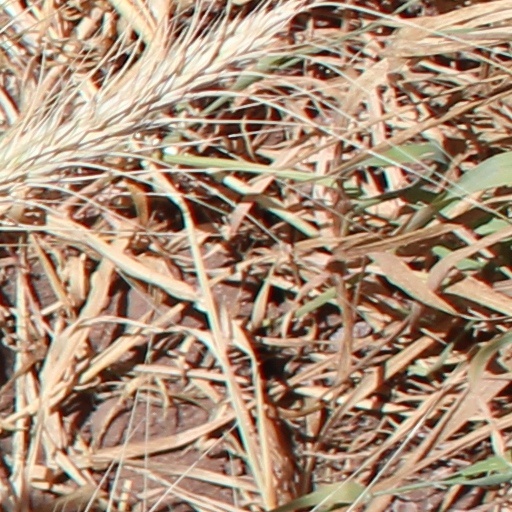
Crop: wheat